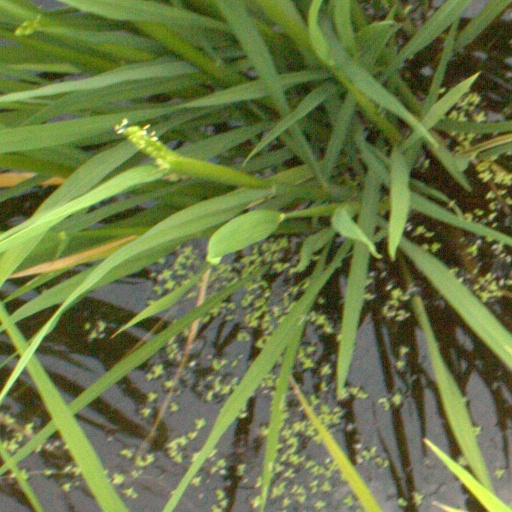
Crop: rice